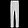
Label: Trouser